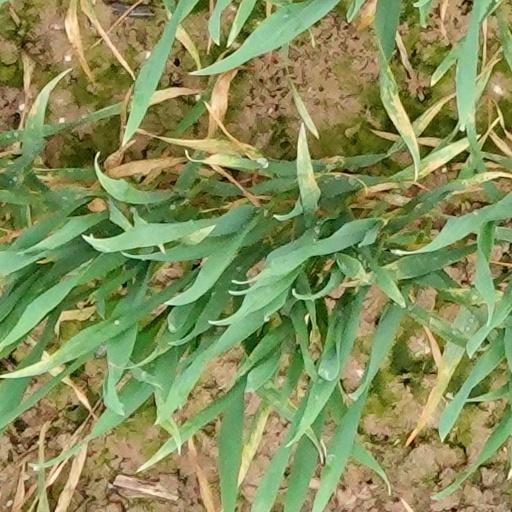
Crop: wheat